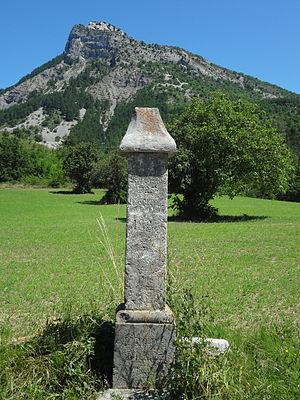
Clamensane est une commune française, située dans le département des Alpes-de-Haute-Provence en région Provence-Alpes-Côte d'Azur.